Sequoia sempervirens

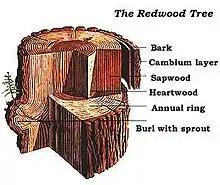
Trunk in sectional view

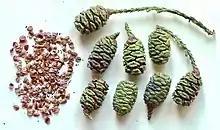
Redwood cone scales begin to open mid November, with seeds dispersing by the wind.

Sequoia sempervirens is the sole living species of the genus "Sequoia" in the cypress family Cupressaceae (formerly treated in Taxodiaceae). Common names include coast redwood, coastal redwood and California redwood. It is an evergreen, long-lived, monoecious tree living 1,200–2,200 years or more. This species includes the tallest living trees on Earth, reaching up to in height (without the roots) and up to in diameter at breast height. These trees are also among the longest-living trees on Earth. Before commercial logging and clearing began by the 1850s, this massive tree occurred naturally in an estimated along much of coastal California (excluding southern California where rainfall is not sufficient) and the southwestern corner of coastal Oregon within the United States. Being the tallest tree species, with a small range and an extremely long lifespan, many redwoods are preserved in various state and national parks; many of the largest specimens have their own official names.